John Wesley (actor)

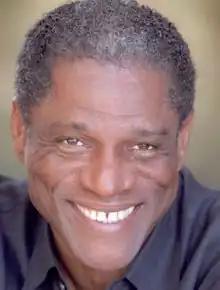
Publicity Photo of John Wesley

John Wesley (August 3, 1947 – September 7, 2019) was an American actor who worked in many television series, including "The Fresh Prince of Bel Air", and in "Superhuman Samurai Syber-Squad", where he played the role of Principal Pratchert. He also had roles in many feature films as well as theater productions.